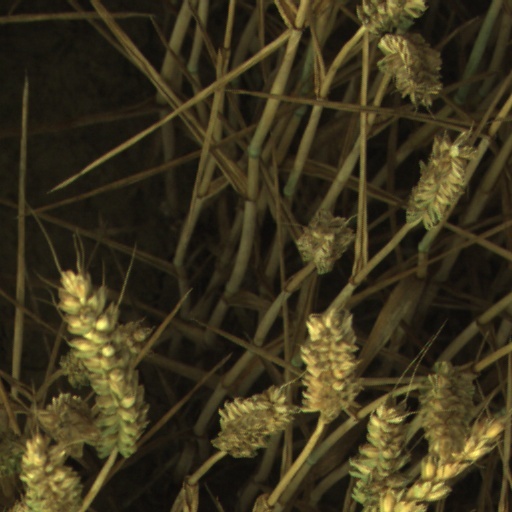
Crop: wheat